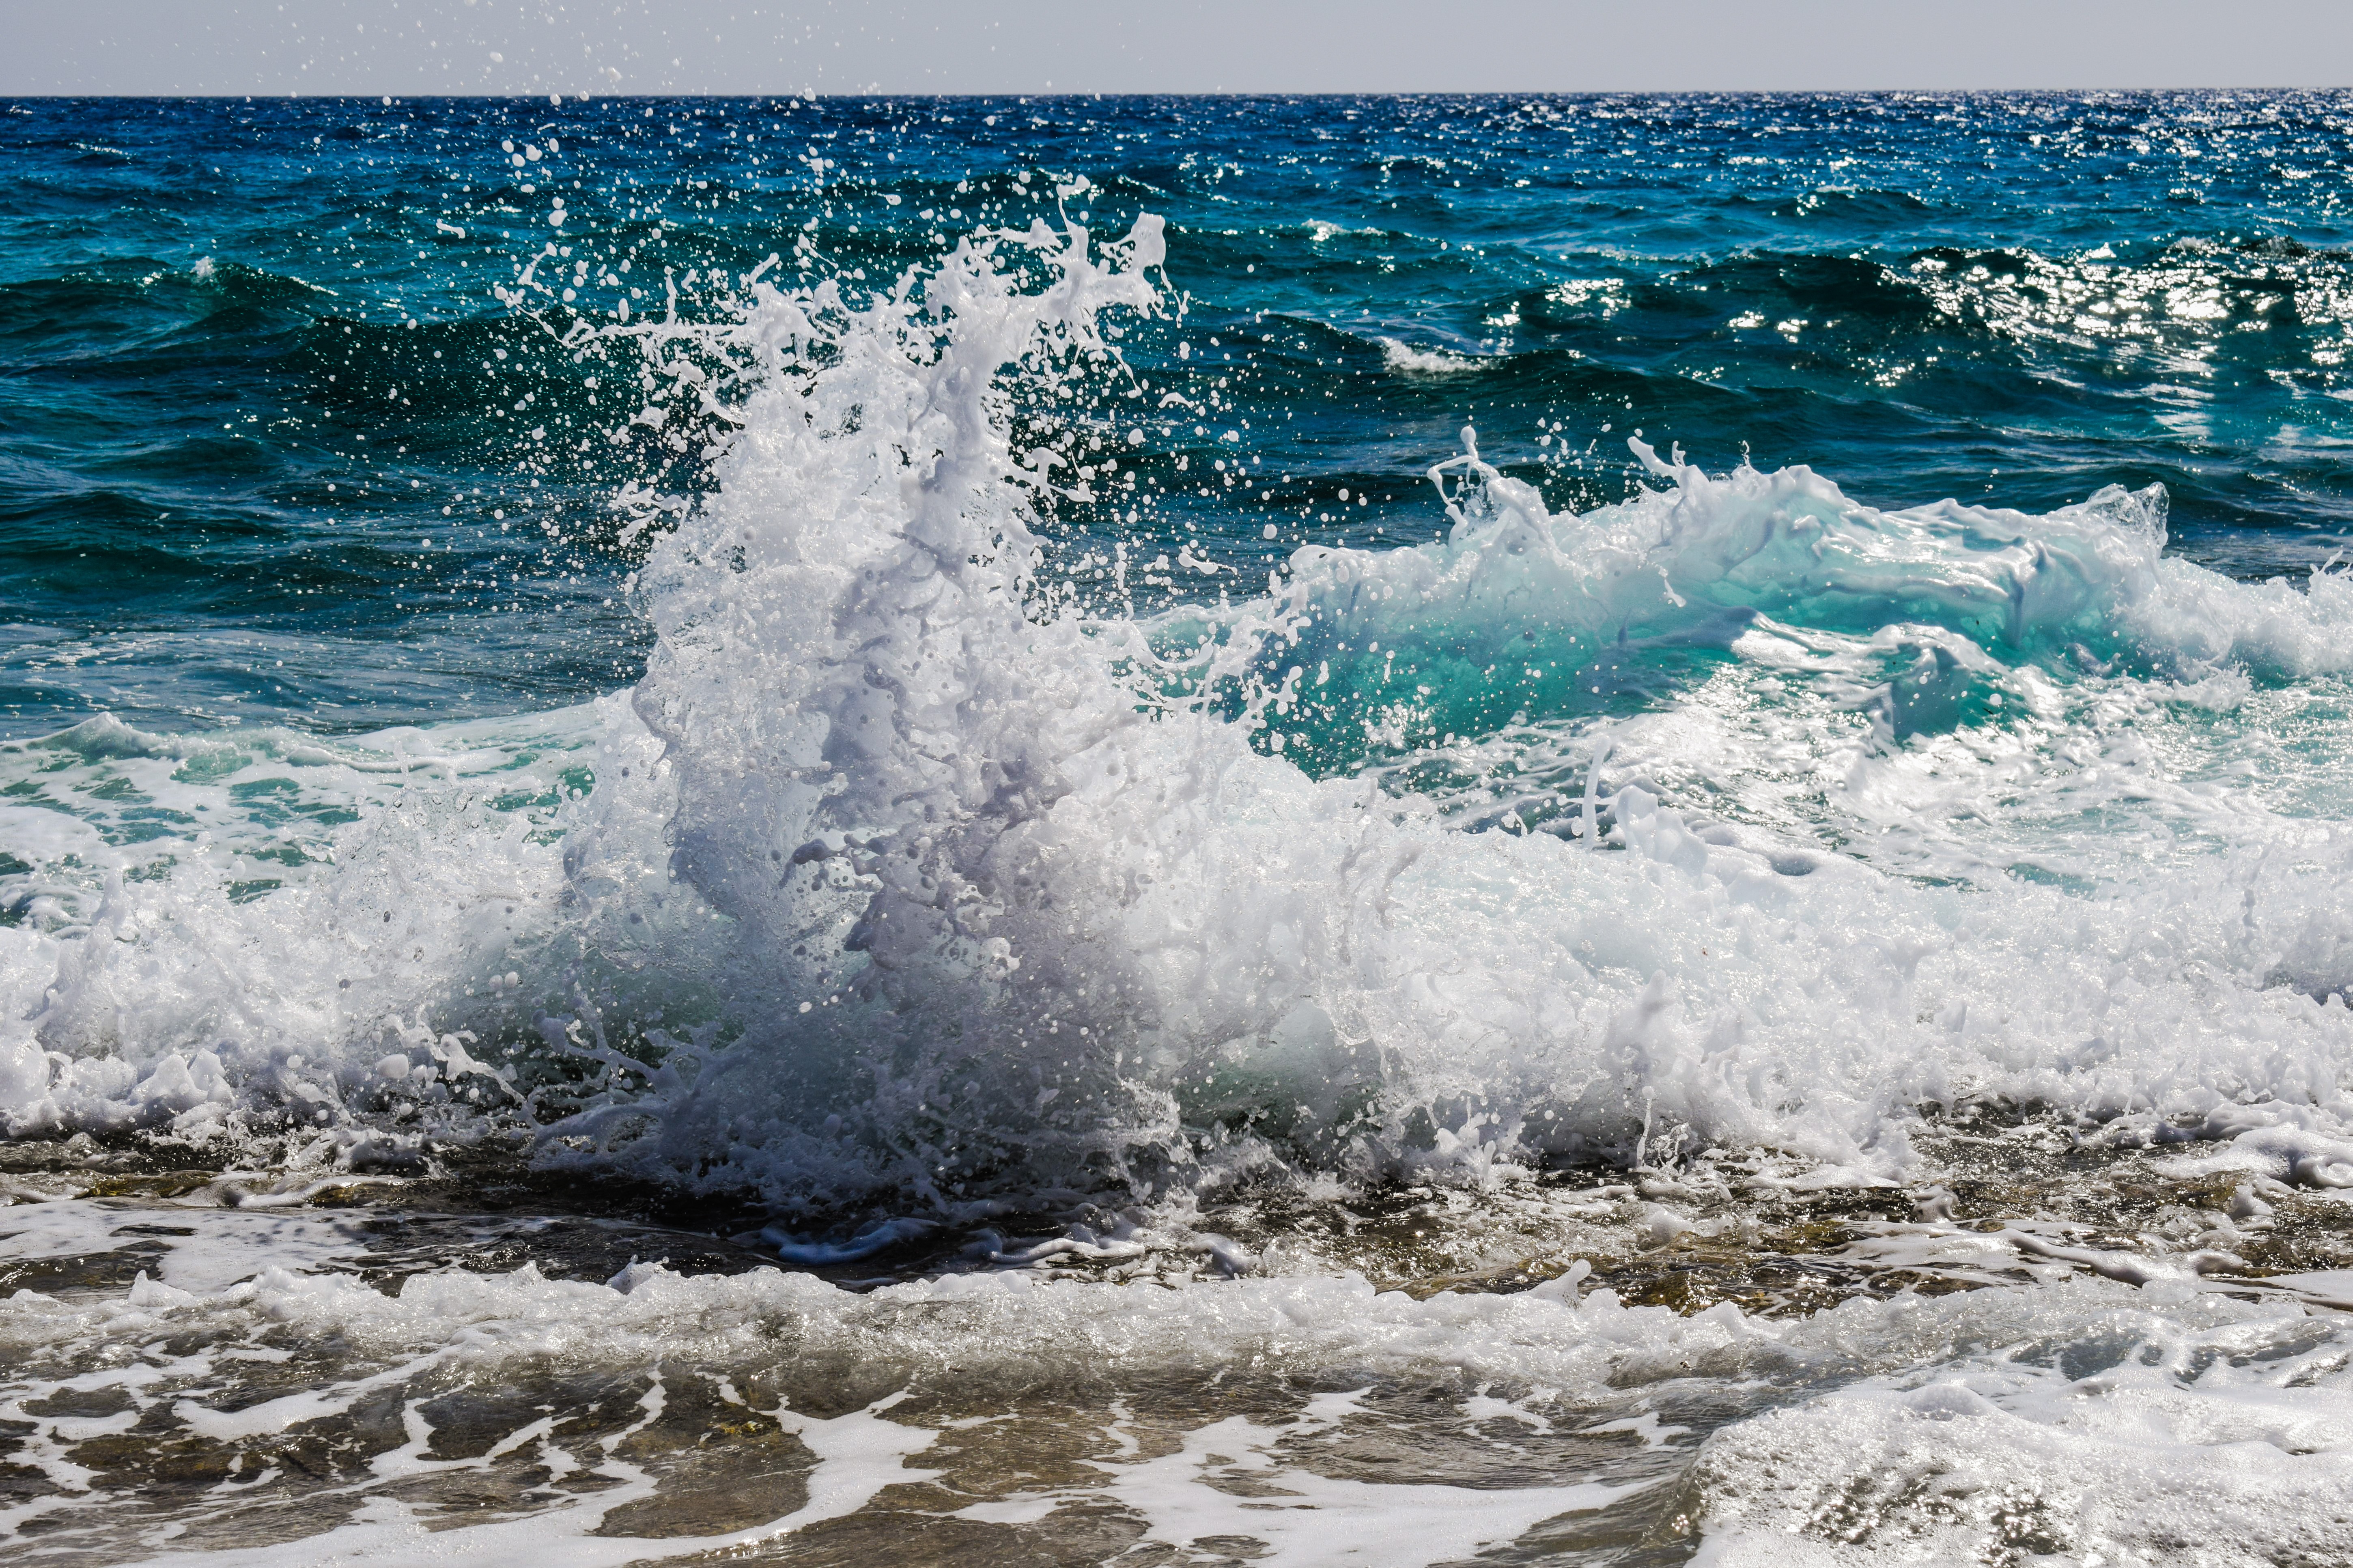
sea, coast, water, nature, ocean, liquid, white, shore, wave, wind, foam, splash, spray, blue, explosion, body of water, drops, smashing, wind wave